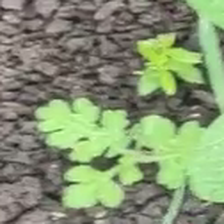
Weed species: Gajar_gavat_(Parthenium hysterophorus)